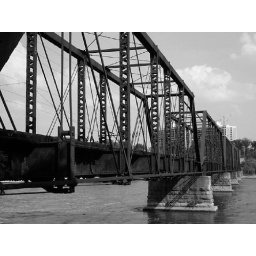
Old train bridge in Rockford IL that crosses the Rock River